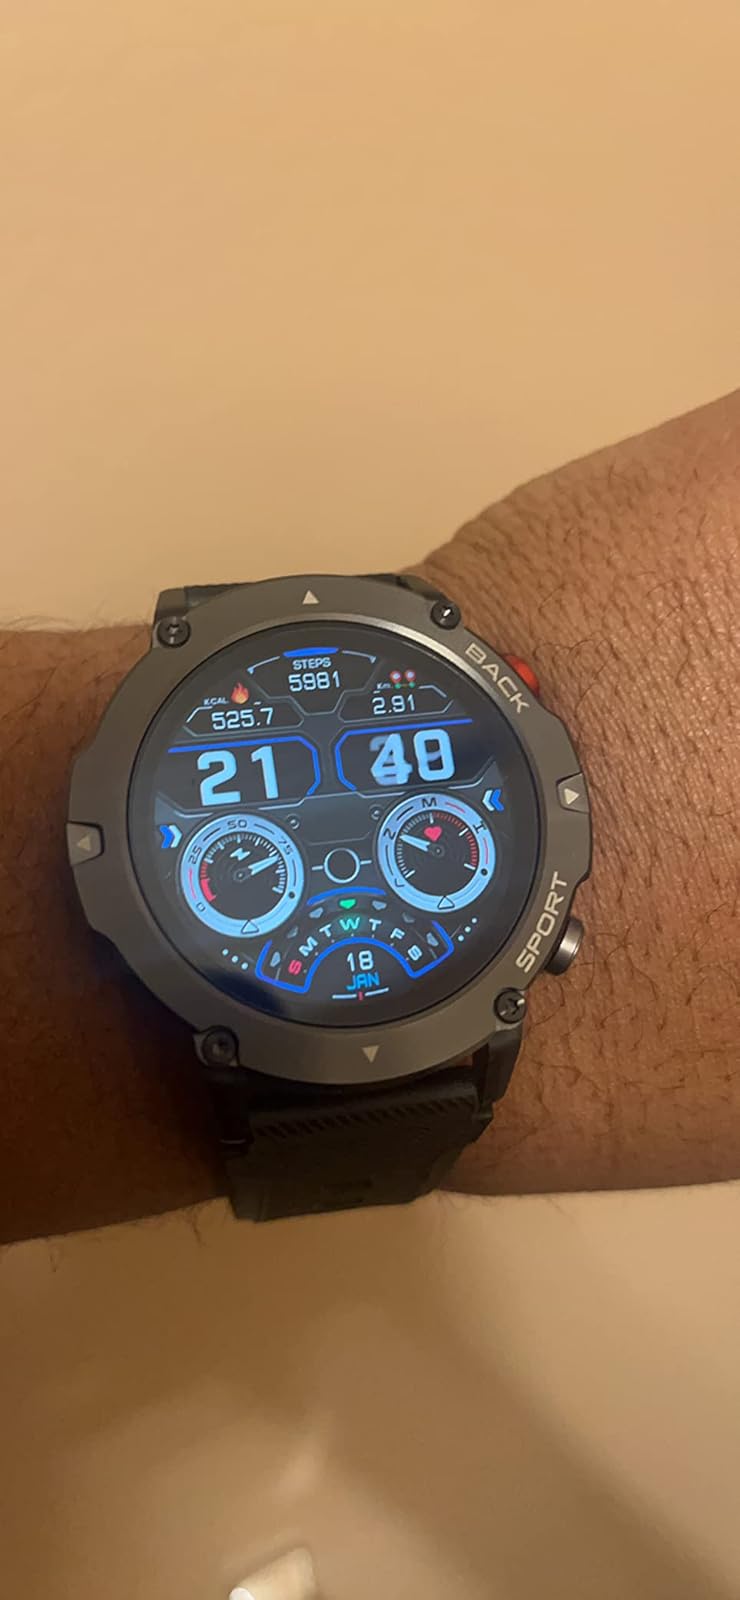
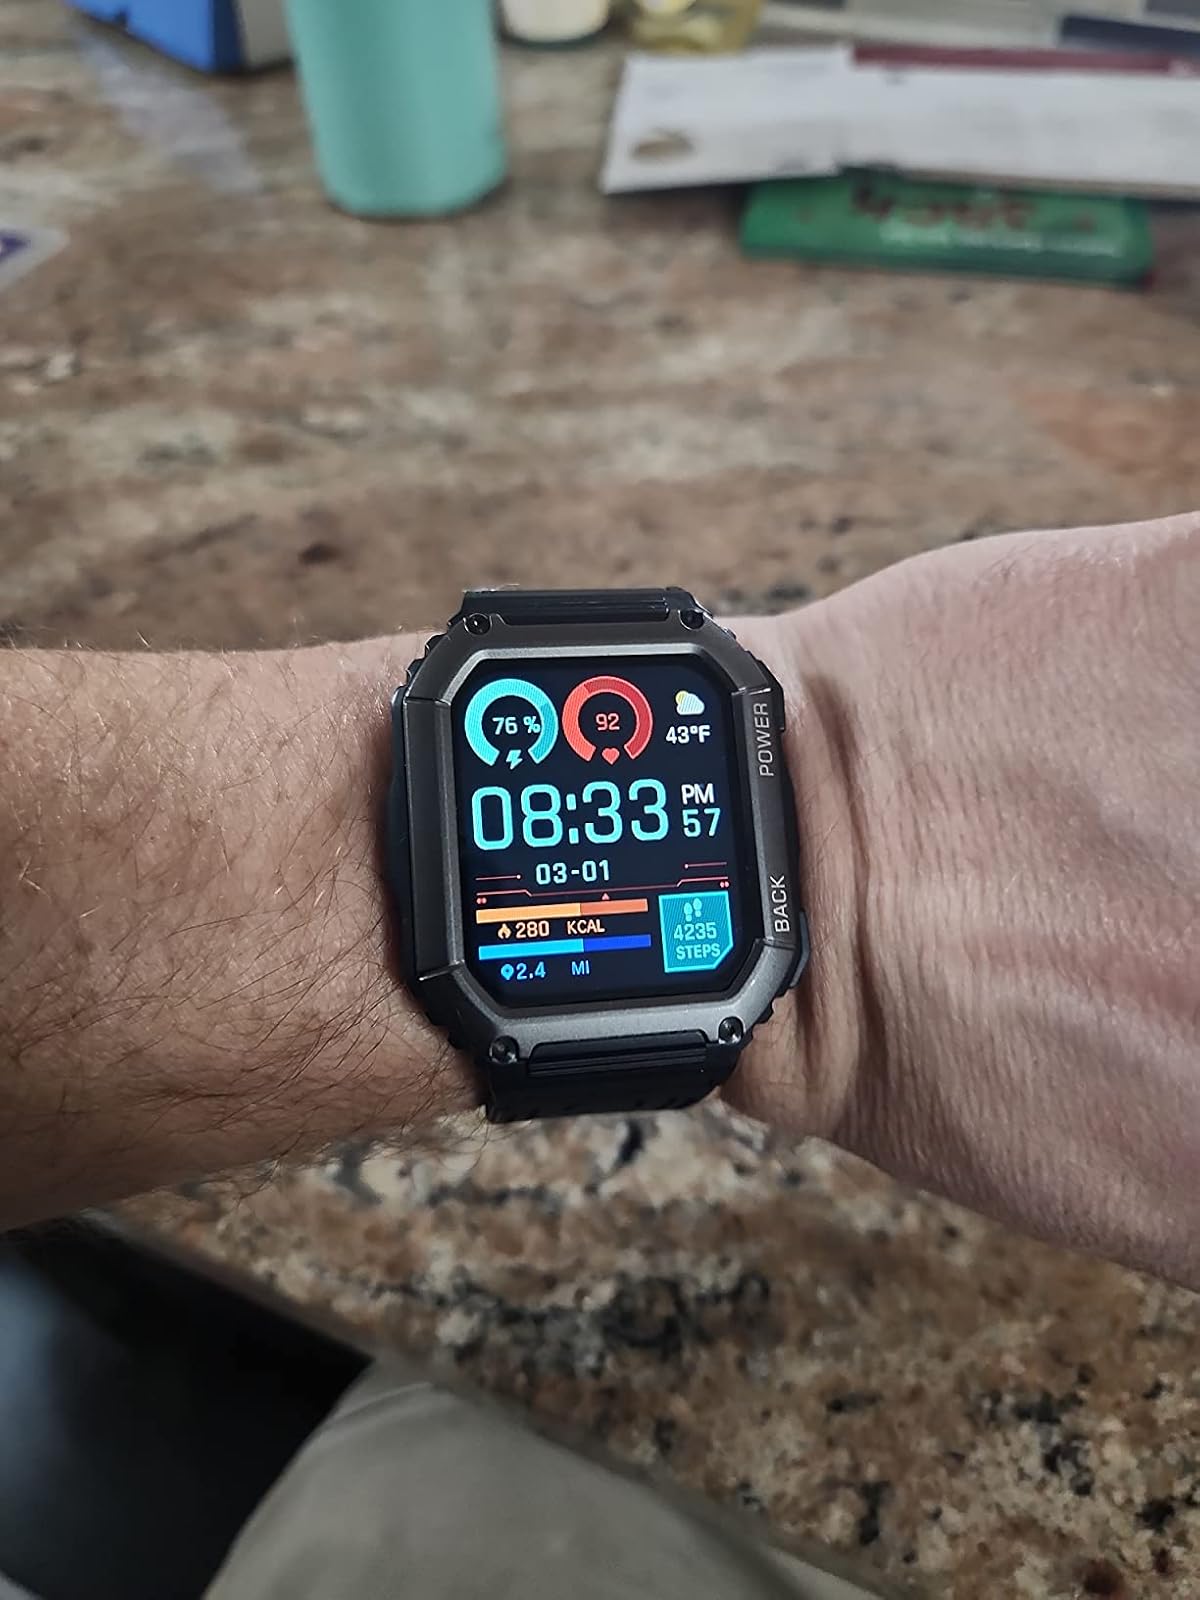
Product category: smartwatch
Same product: no